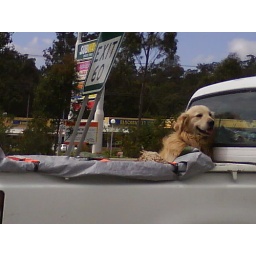
Random dog in car 2